Sea Shepherd Conservation Society

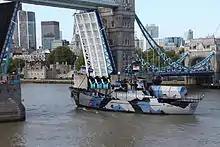
The in September 2011, sailing up river under Tower Bridge in London

The Sea Shepherd Conservation Society has been called "media savvy" for their use of the press. The group has worked with journalists and has made statements through press releases to spread its message during various campaigns.